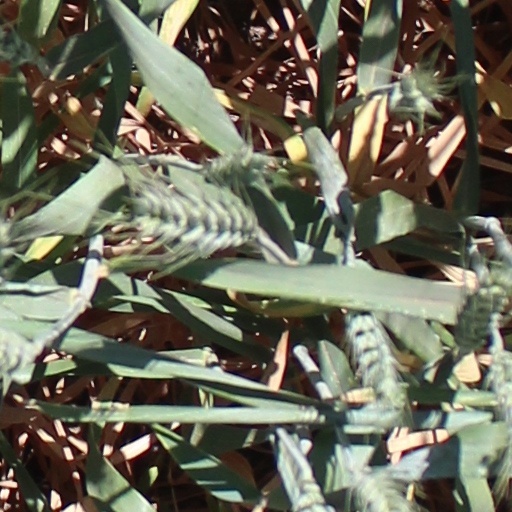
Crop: wheat